Louis Victor Robert Schwartzkopff

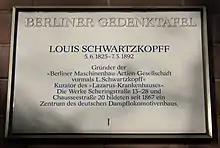
Memorial tablet in Berlin-Gesundbrunnen (Scheringstrasse)

The company's production in support of the military and the railway industry resulted, in the 1860s, in Schwartzkopff being granted the title of "Kommerzienrat", a historical title conferred on distinguished industrialists or financiers. In 1867, when the production of goods locomotives for the Lower Silesian-Märkische Railway began, Schwartzkopff moved the general engineering side of the business to a newly acquired site in Ackerstrasse, whilst the core business expanded on the previous sites at Chausseestrasse 19 and 23. Schwartzkopff had also acquired the site at Scheringstrasse 13-28 in Berlin-Gesundbrunnen.